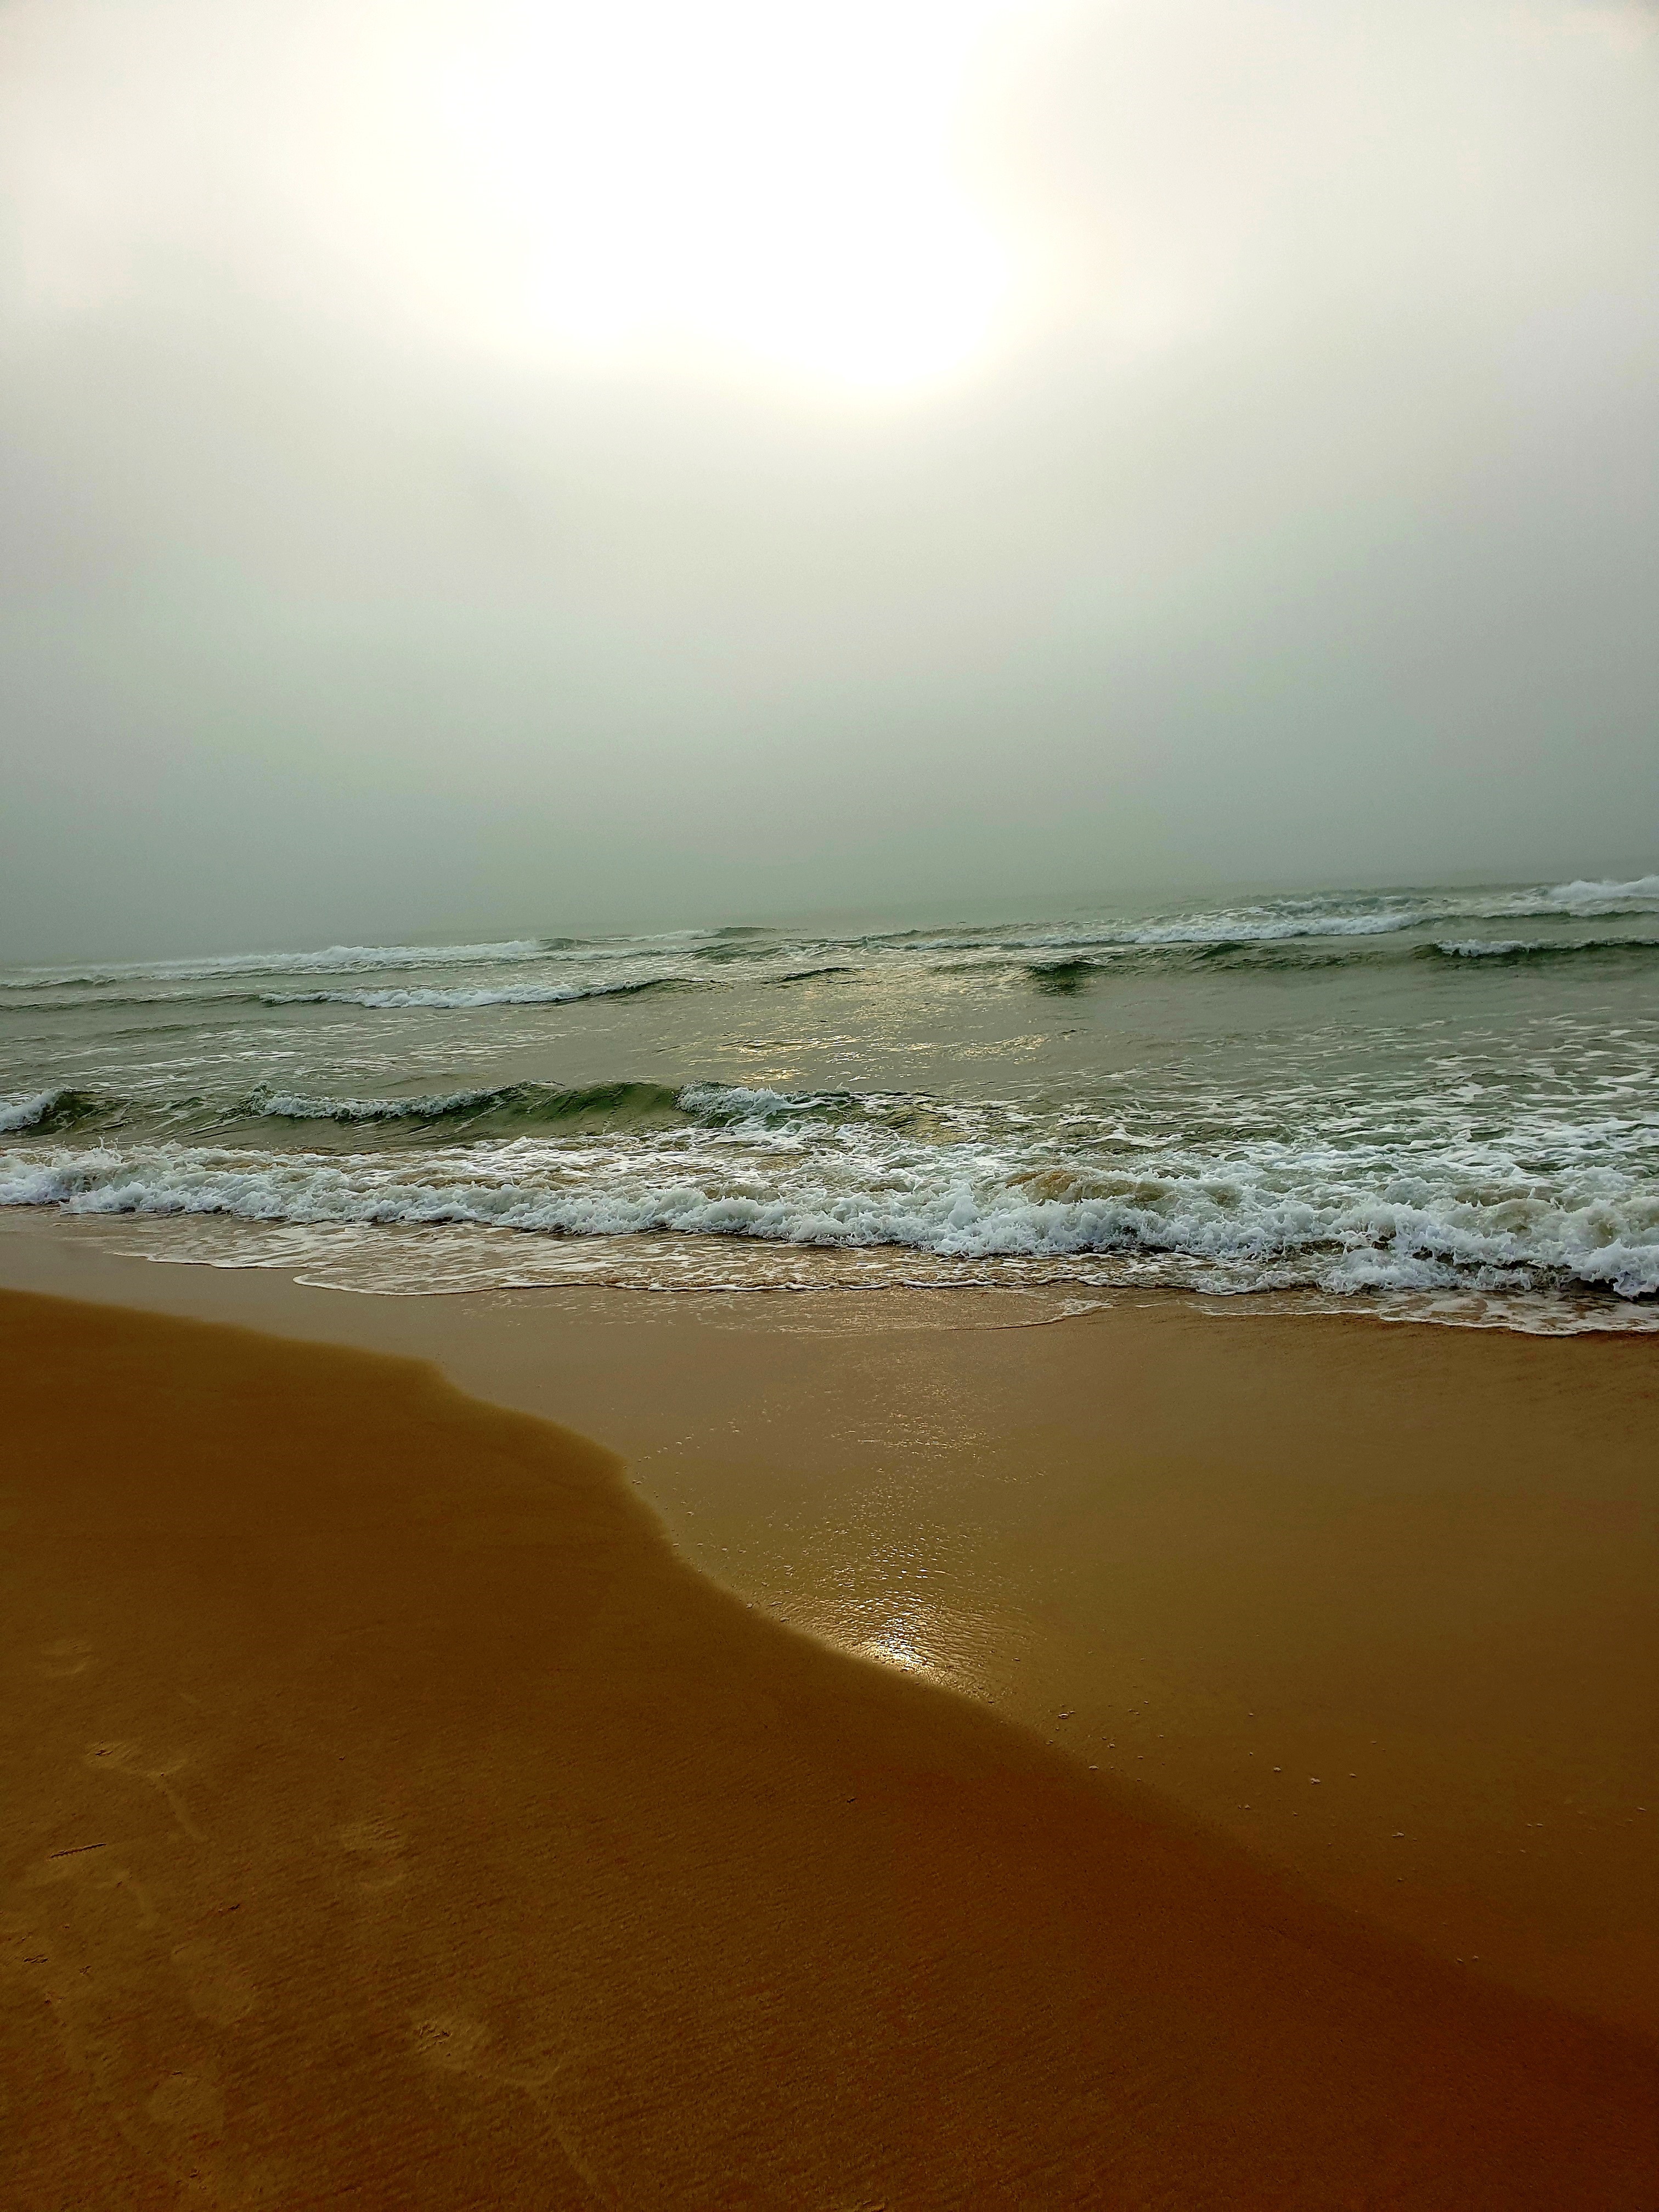
user: text: Bầu trời trong ảnh có màu chủ đạo là gì?
assistant: text: Xám nhạt

user: text: Cảnh quan chính trong bức ảnh này là gì?
assistant: text: Bãi biển

user: text: Ánh sáng trong bức ảnh gợi ý điều kiện thời tiết như thế nào?
assistant: text: Trời nhiều mây hoặc có sương mù

user: text: Nêu tên ba thành phần chính của khung cảnh tự nhiên được thể hiện trong ảnh và vị trí tương đối của chúng.
assistant: text: Bầu trời ở phía trên, biển ở giữa và bãi cát ở phía dưới.